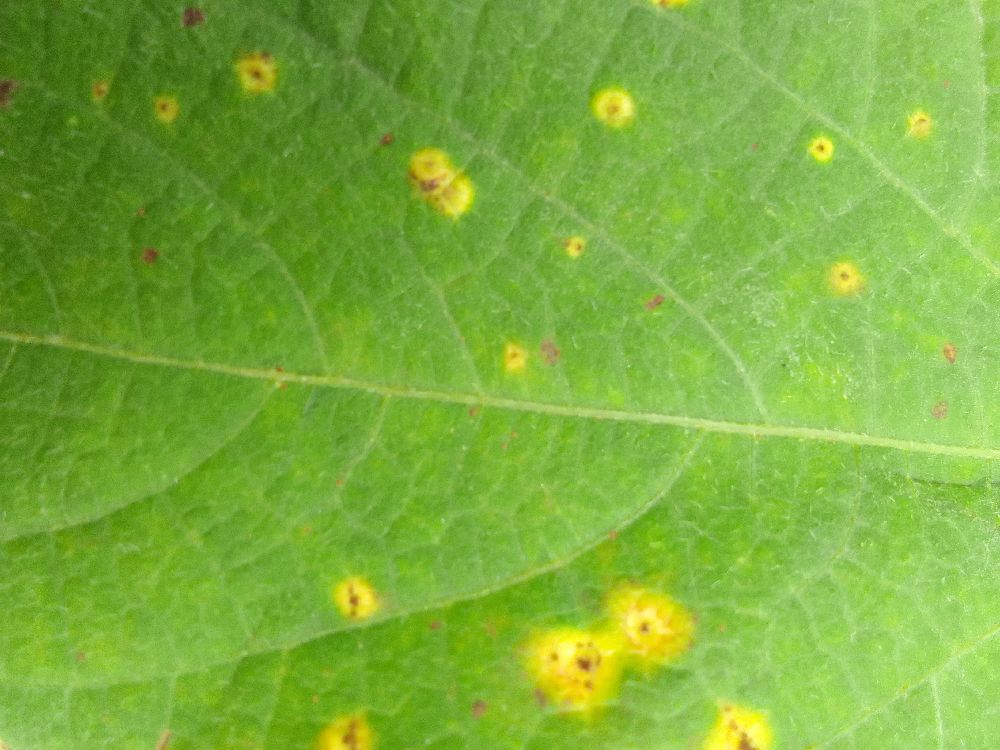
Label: rust